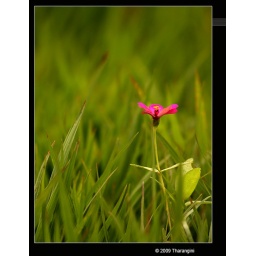
This one was a loner, the only one i saw in an entire stretch of grass standing proud and tall.